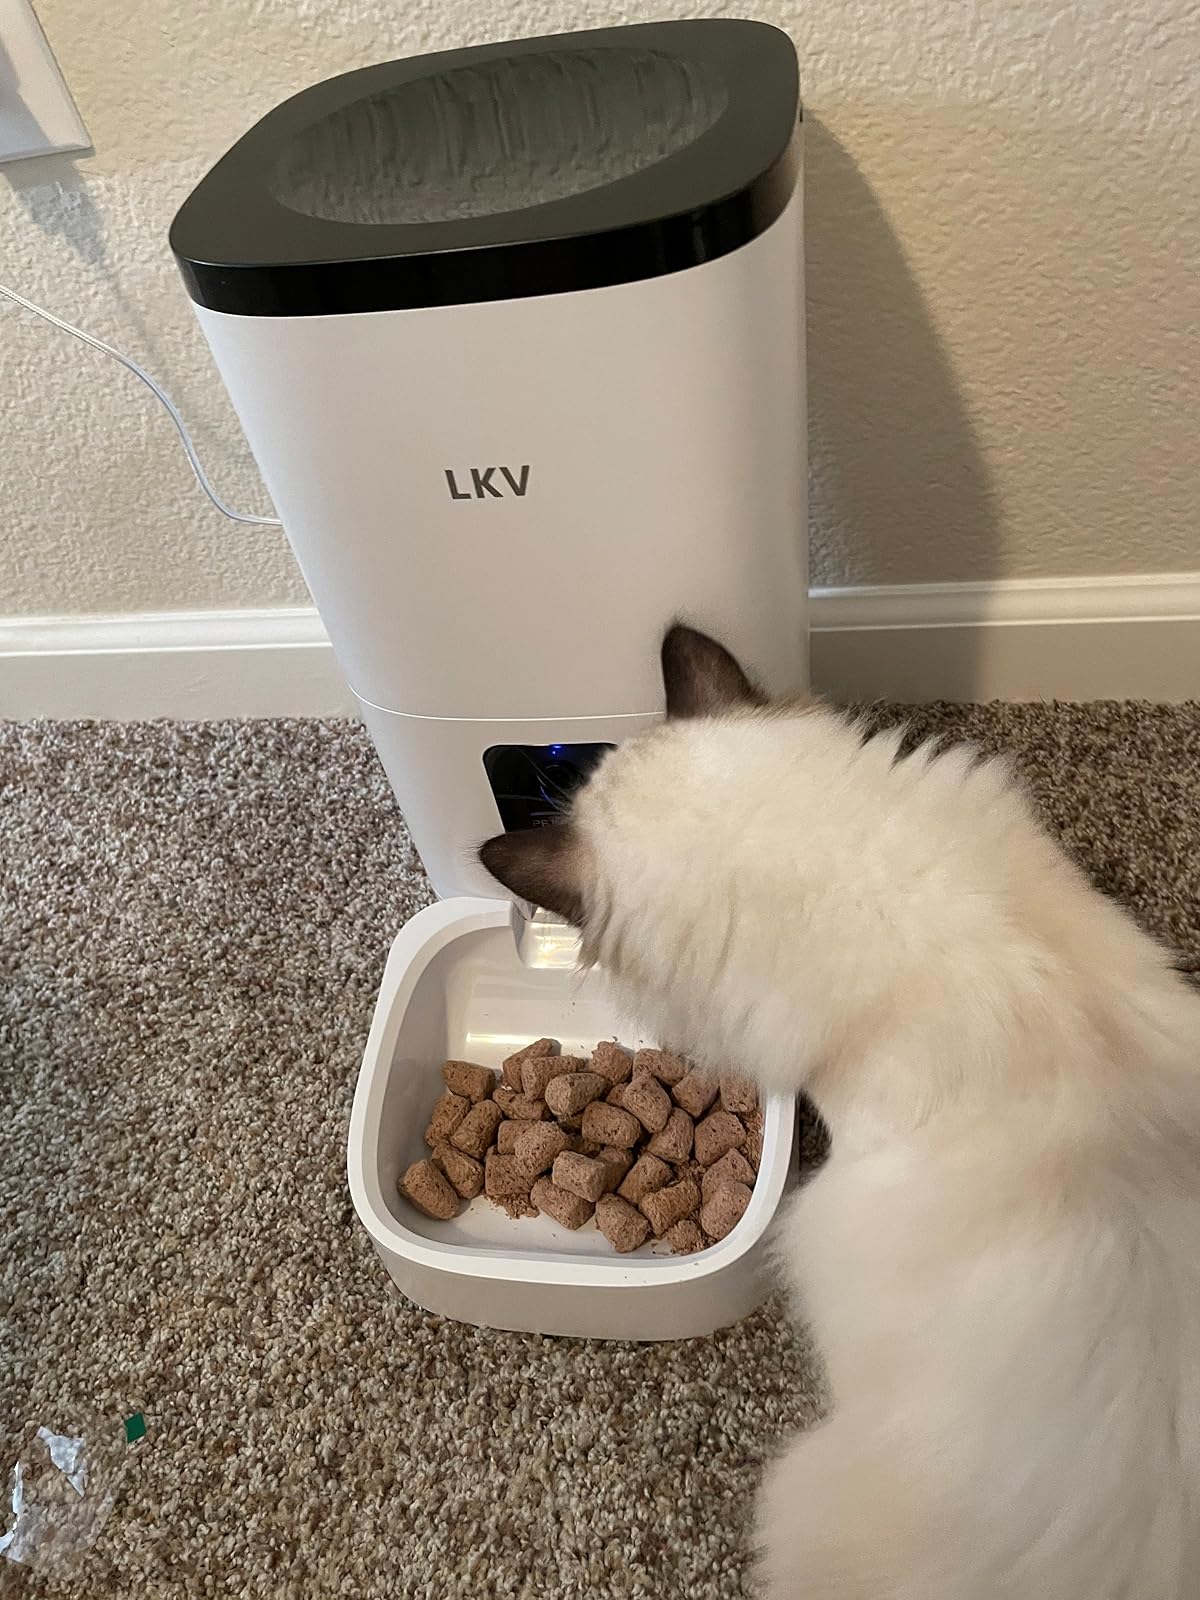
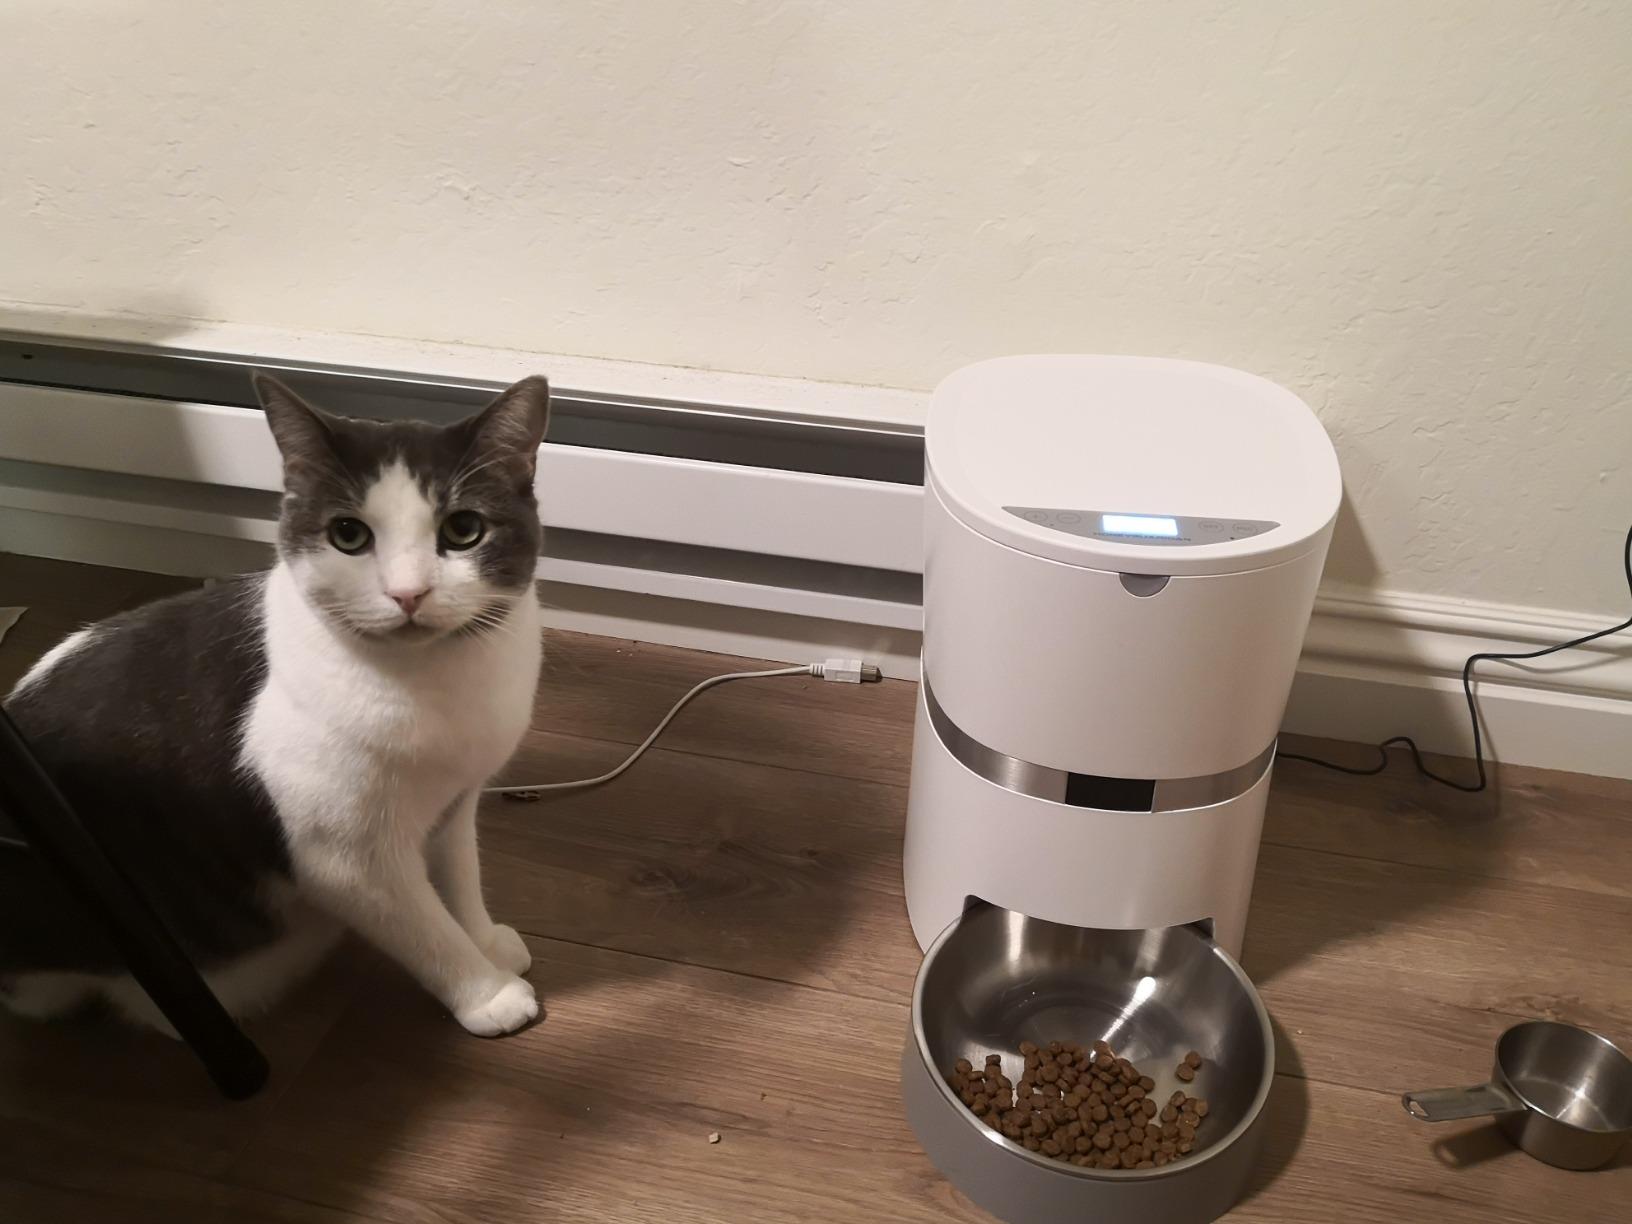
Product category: items_feeder
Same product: no